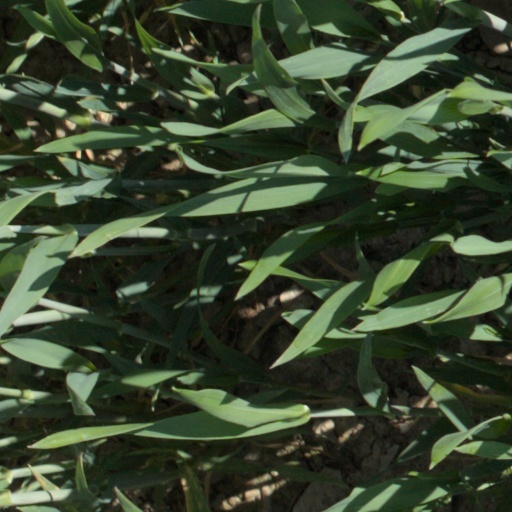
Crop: wheat